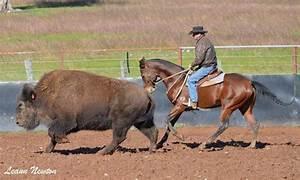
horse